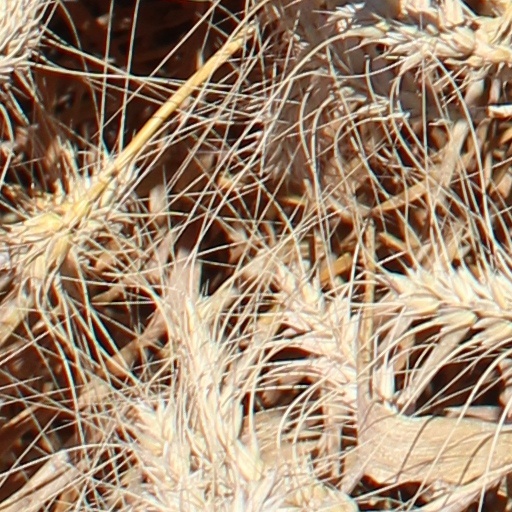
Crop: wheat